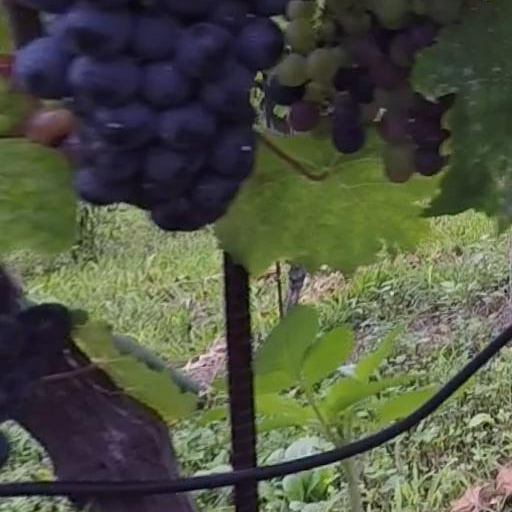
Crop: grape